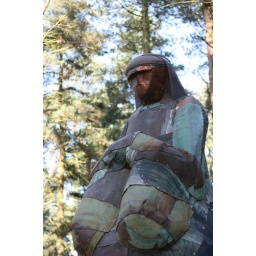
She guards the entrance and towers above walkers as the trees tower above her.